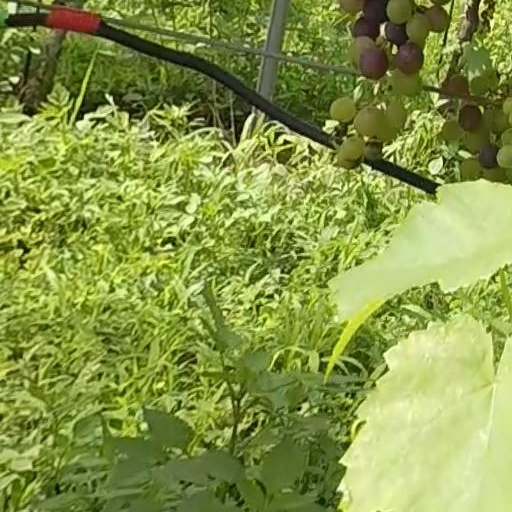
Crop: grape